Santos Escobar

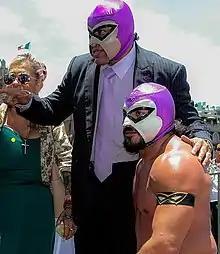
Alcantar and his father at a 2018 show.

On August 14, 2019, Alcantar signed a contract with WWE. During one of the first weeks while training at the WWE Performance Center, Alcantar suffered a knee injury that prevented him from wrestling for several months. He made his in-ring debut under his real name for NXT on February 15, 2020, teaming with Raul Mendoza to defeat Lewis Howley and Sam Stoker on a show in Fort Pierce, Florida. On April 12, 2020, Alcantar was announced as a participant in the interim Cruiserweight Title tournament under his El Hijo del Fantasma ring name representing Group B in the tournament. He lost to Isaiah "Swerve" Scott but defeated Jack Gallagher and Akira Tozawa thus making it to the finals.